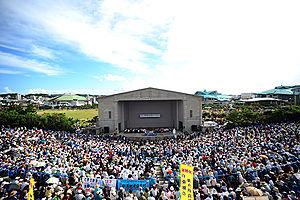
Yukio Hatoyama, né le 11 février 1947, est un homme d'État japonais.